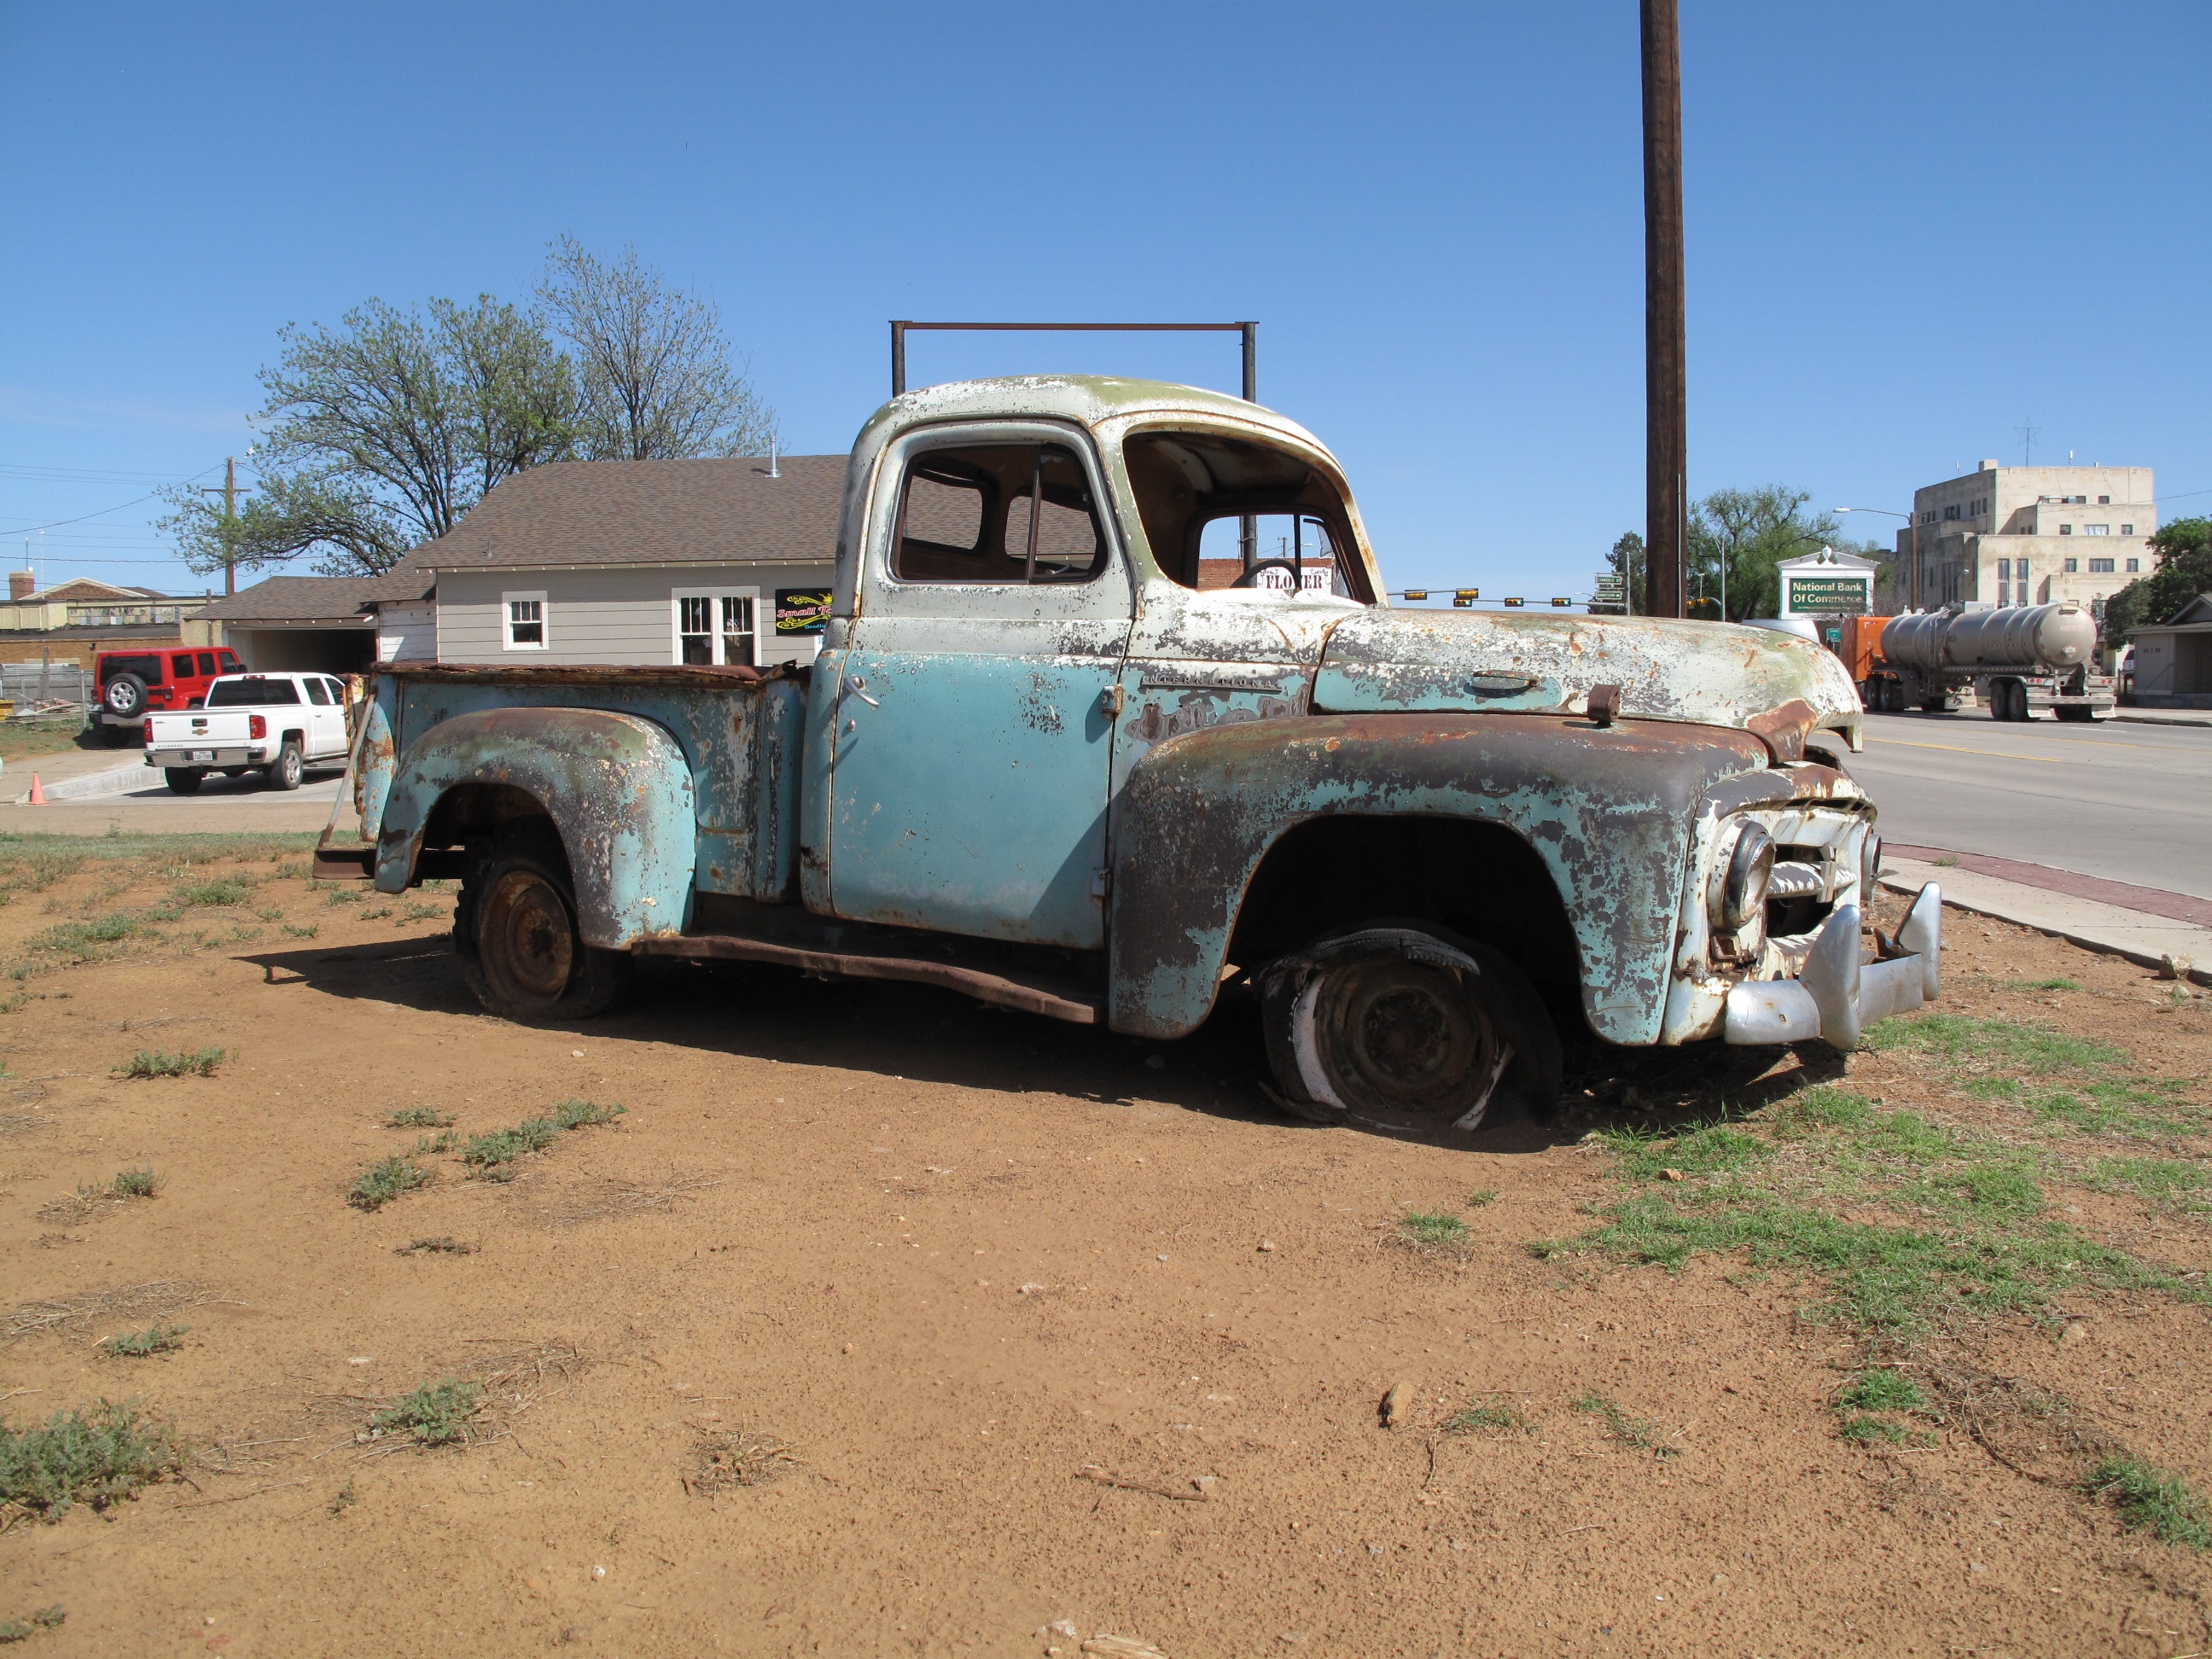
car, truck, vehicle, motor vehicle, bumper, pickup, leave, pickup truck, off road vehicle, land vehicle, automobile make, automotive exterior, off roading, abandoned truck